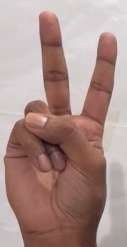
ASL sign: V